Günther Neukirchner

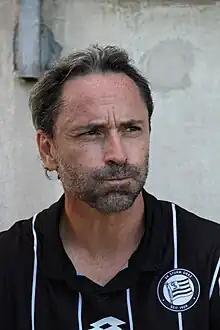
Neukirchner with SK Sturm Graz in 2018

Günther Neukirchner (born December 2, 1971) is a former Austrian football player in the position of a defender. He spent the greatest part of his active career with the traditional Styrian club SK Sturm Graz, with whom he enjoyed great success.